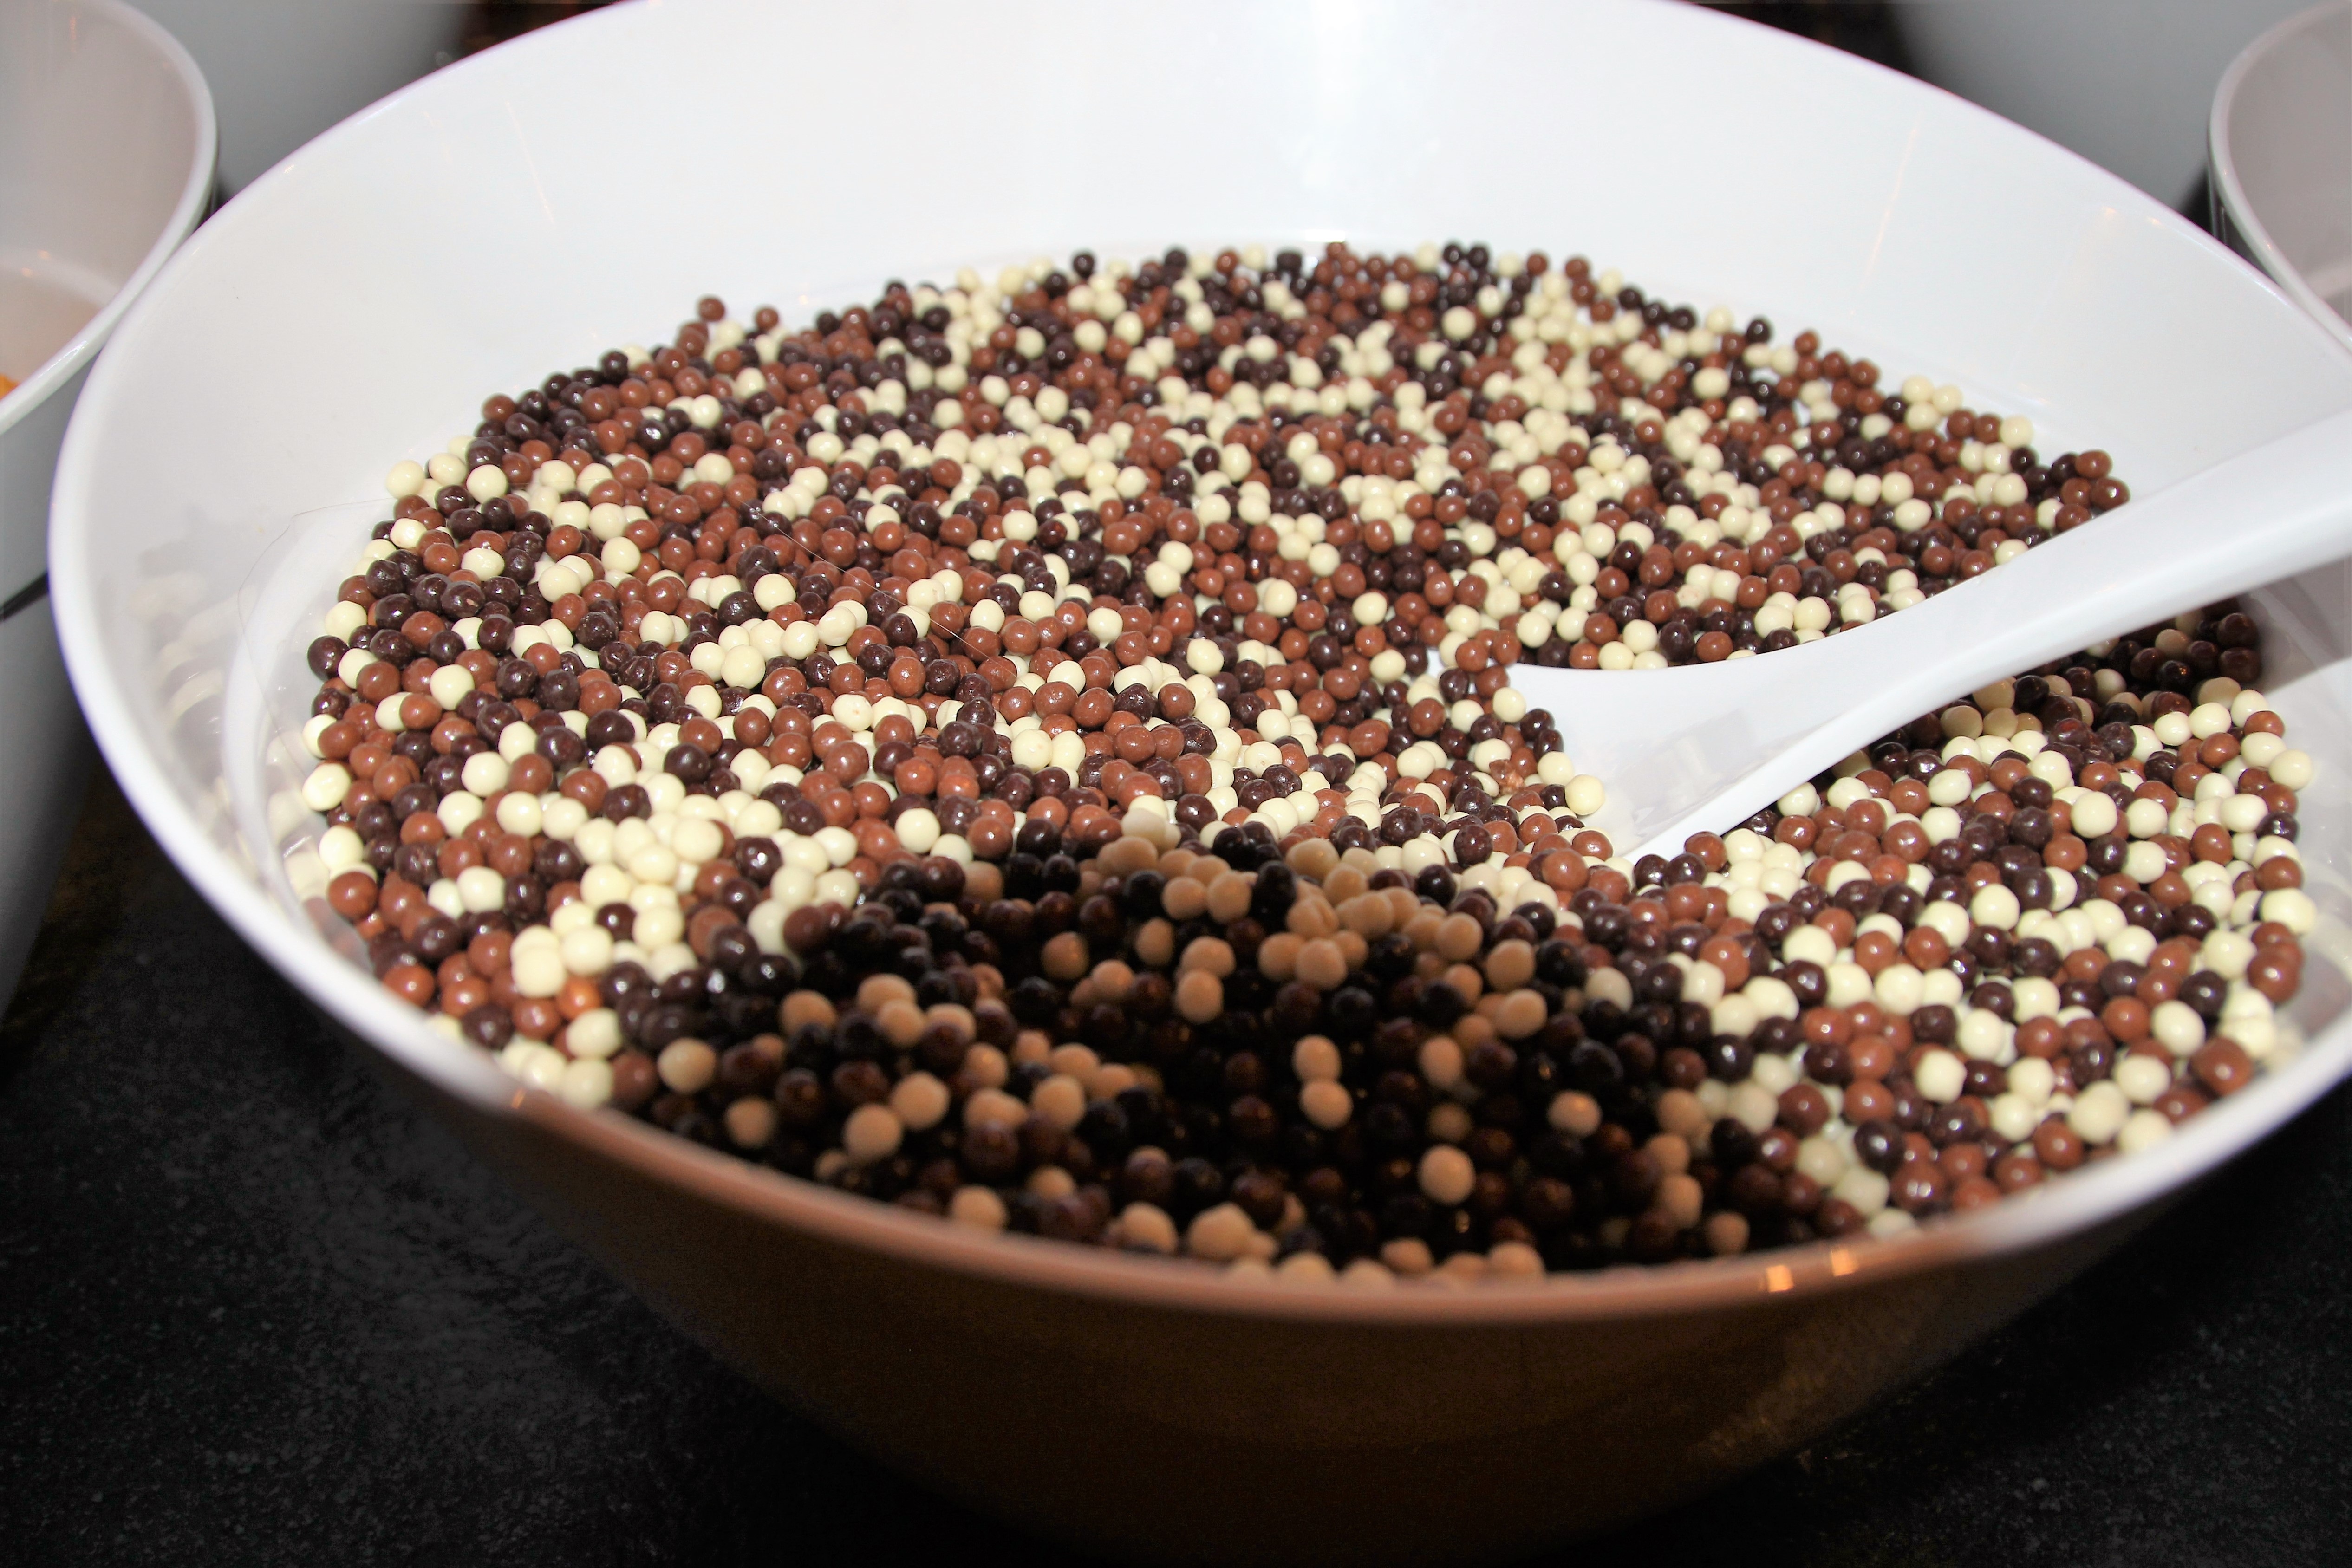
white, sweet, dish, meal, food, produce, breakfast, chocolate, dessert, eat, delicious, bake, cookies, sale, balls, sweetness, hunger, small cakes, nibble, snack food, analyse, schokoballs, chocolate cornflakes, chocolate cornflakes pile, chocolate crossies, bunch of cornflakes